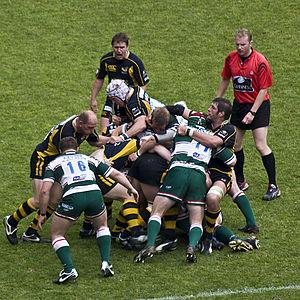
Finale du championnat d'Angleterre 2008 entre les London Wasps et les Leicester Tigers que les londonniens remportent 26-16.